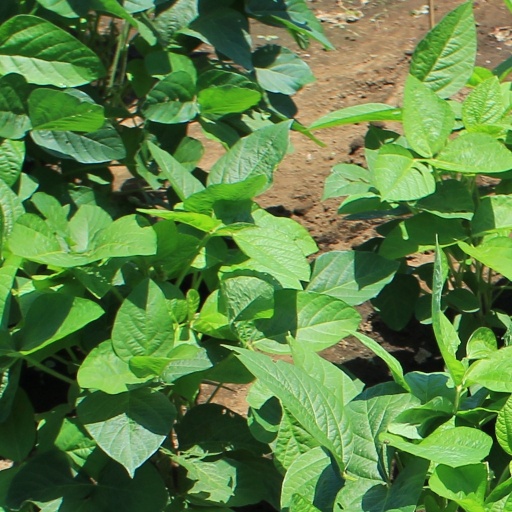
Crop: soybean